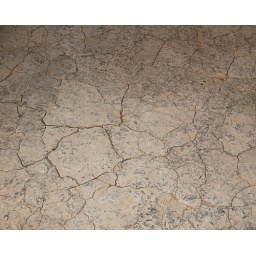
The dirt floor in the kitchen and bedroom.